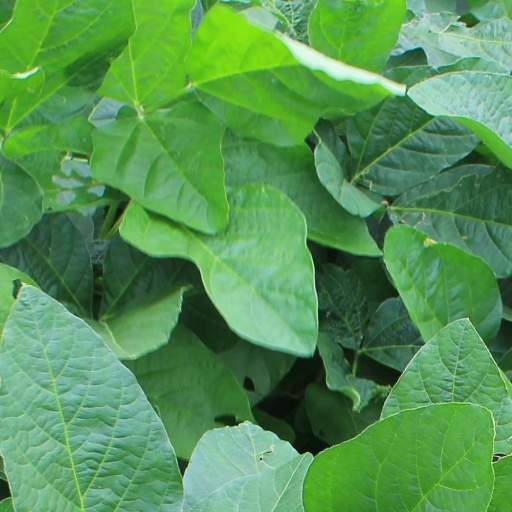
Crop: soybean